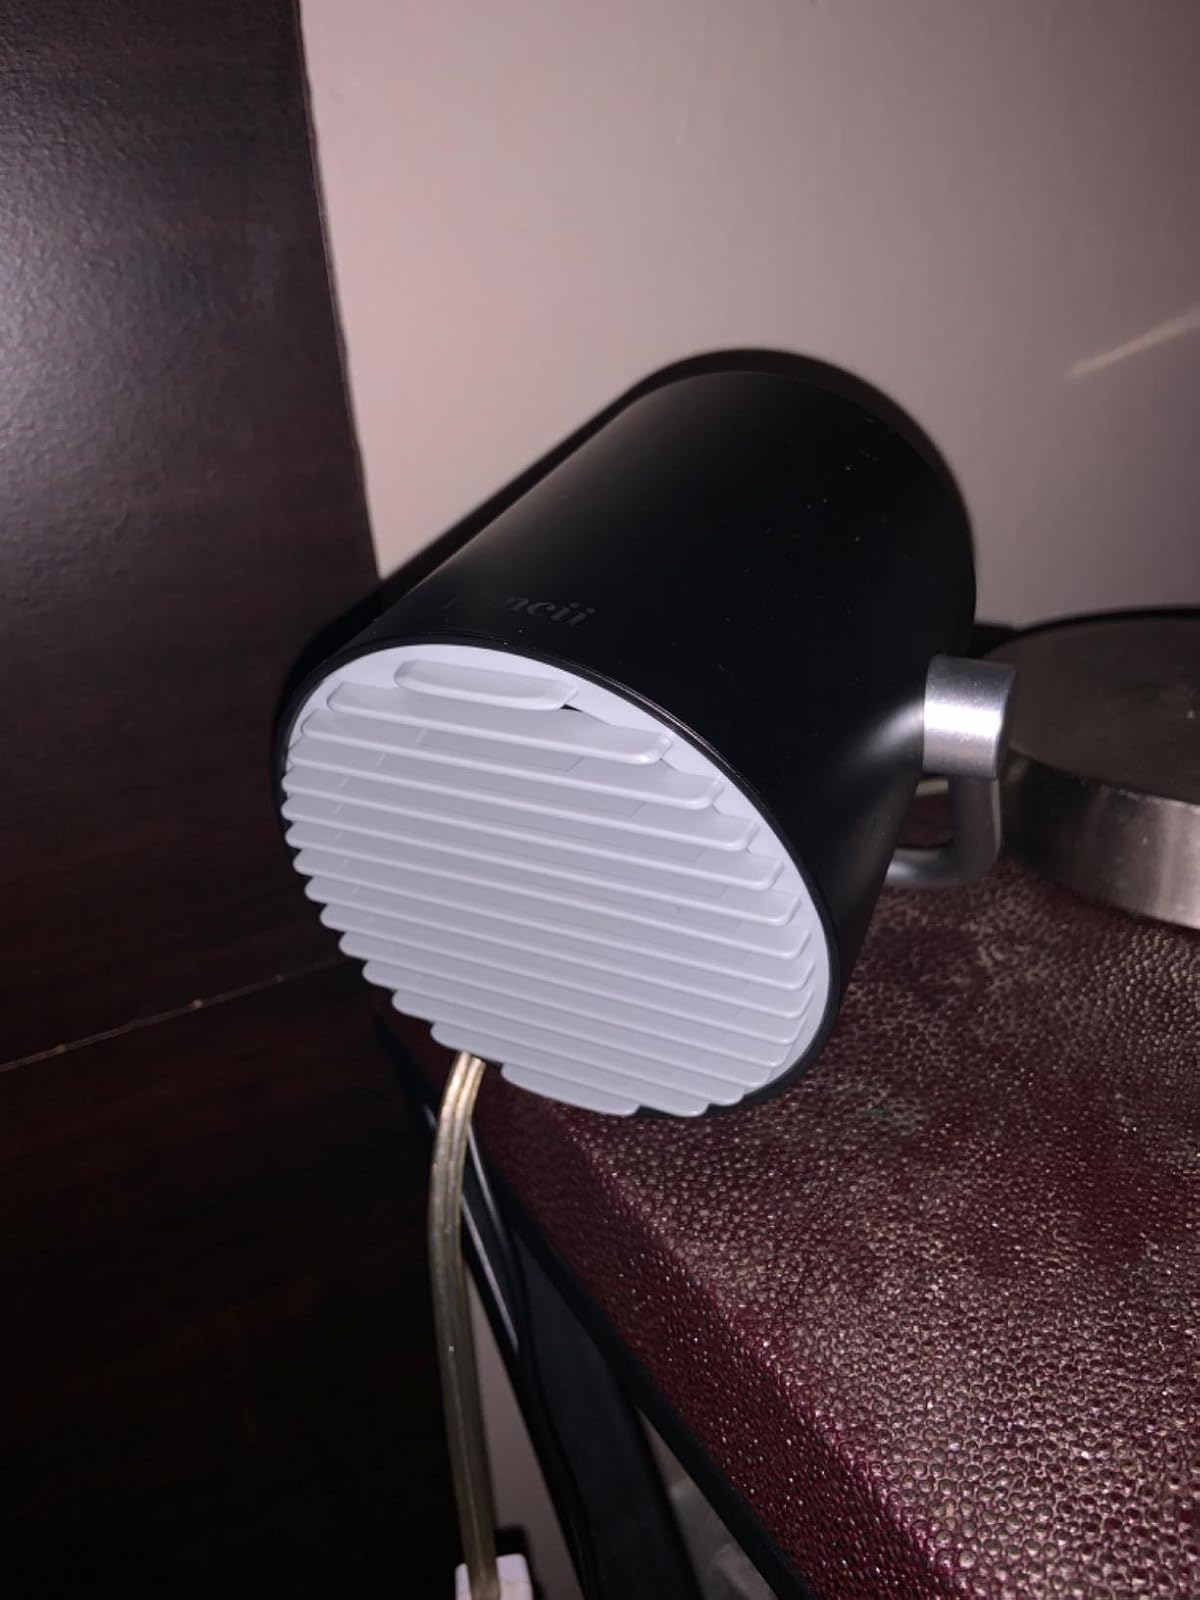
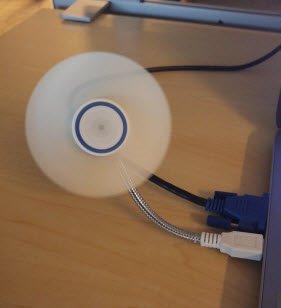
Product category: fan
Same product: no